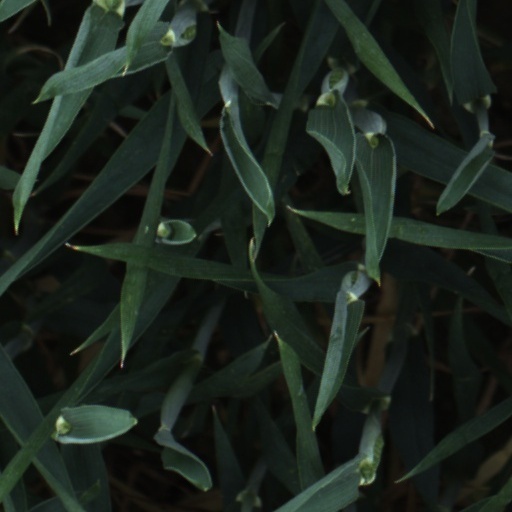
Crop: wheat